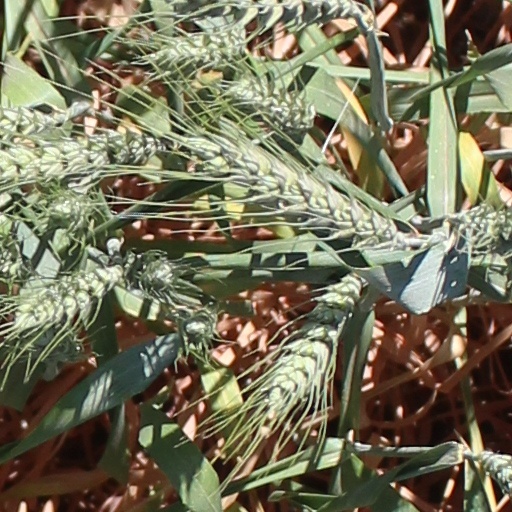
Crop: wheat